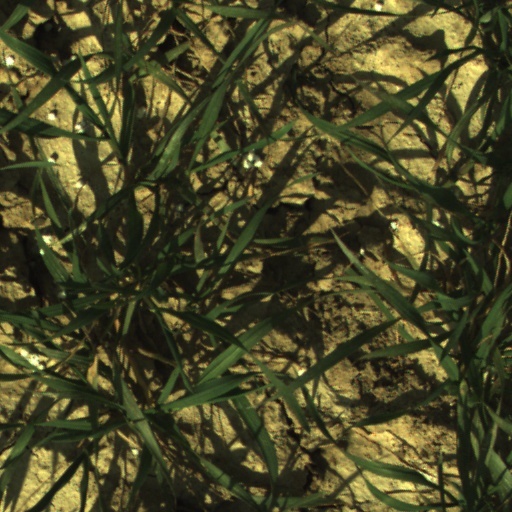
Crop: wheat